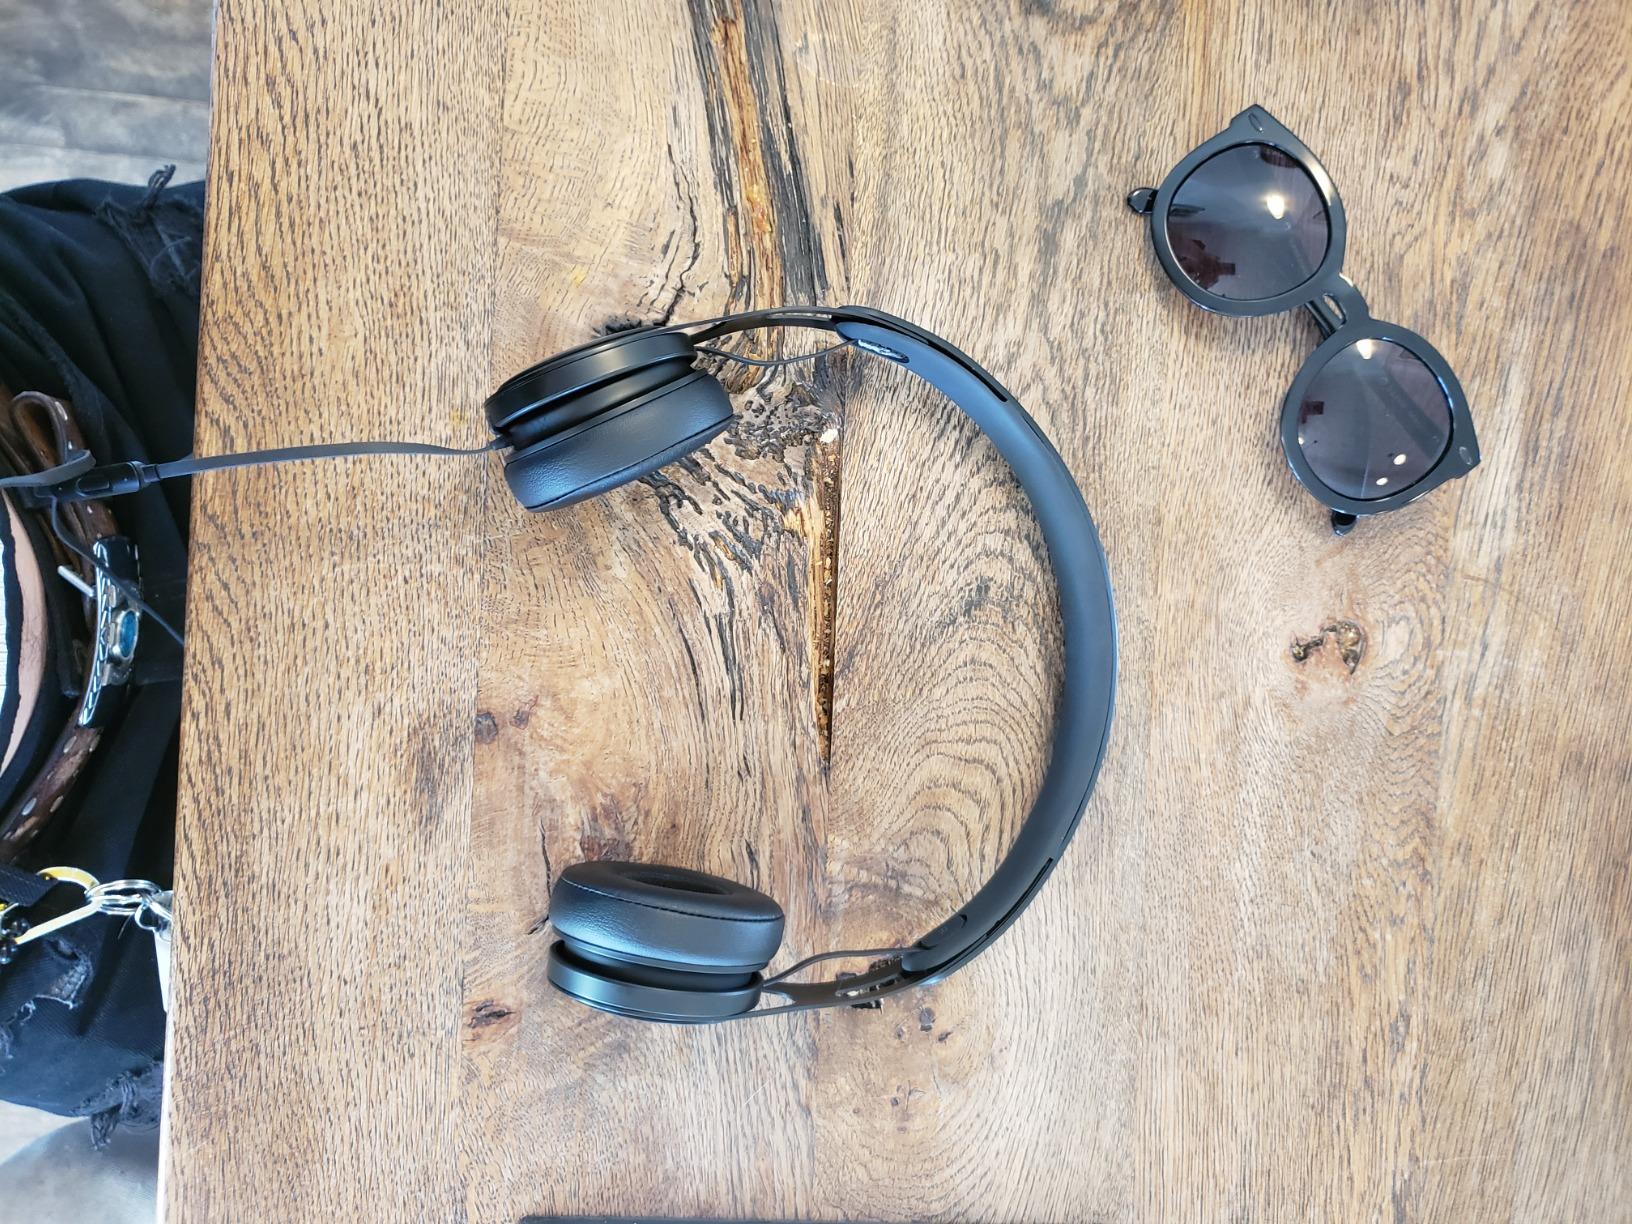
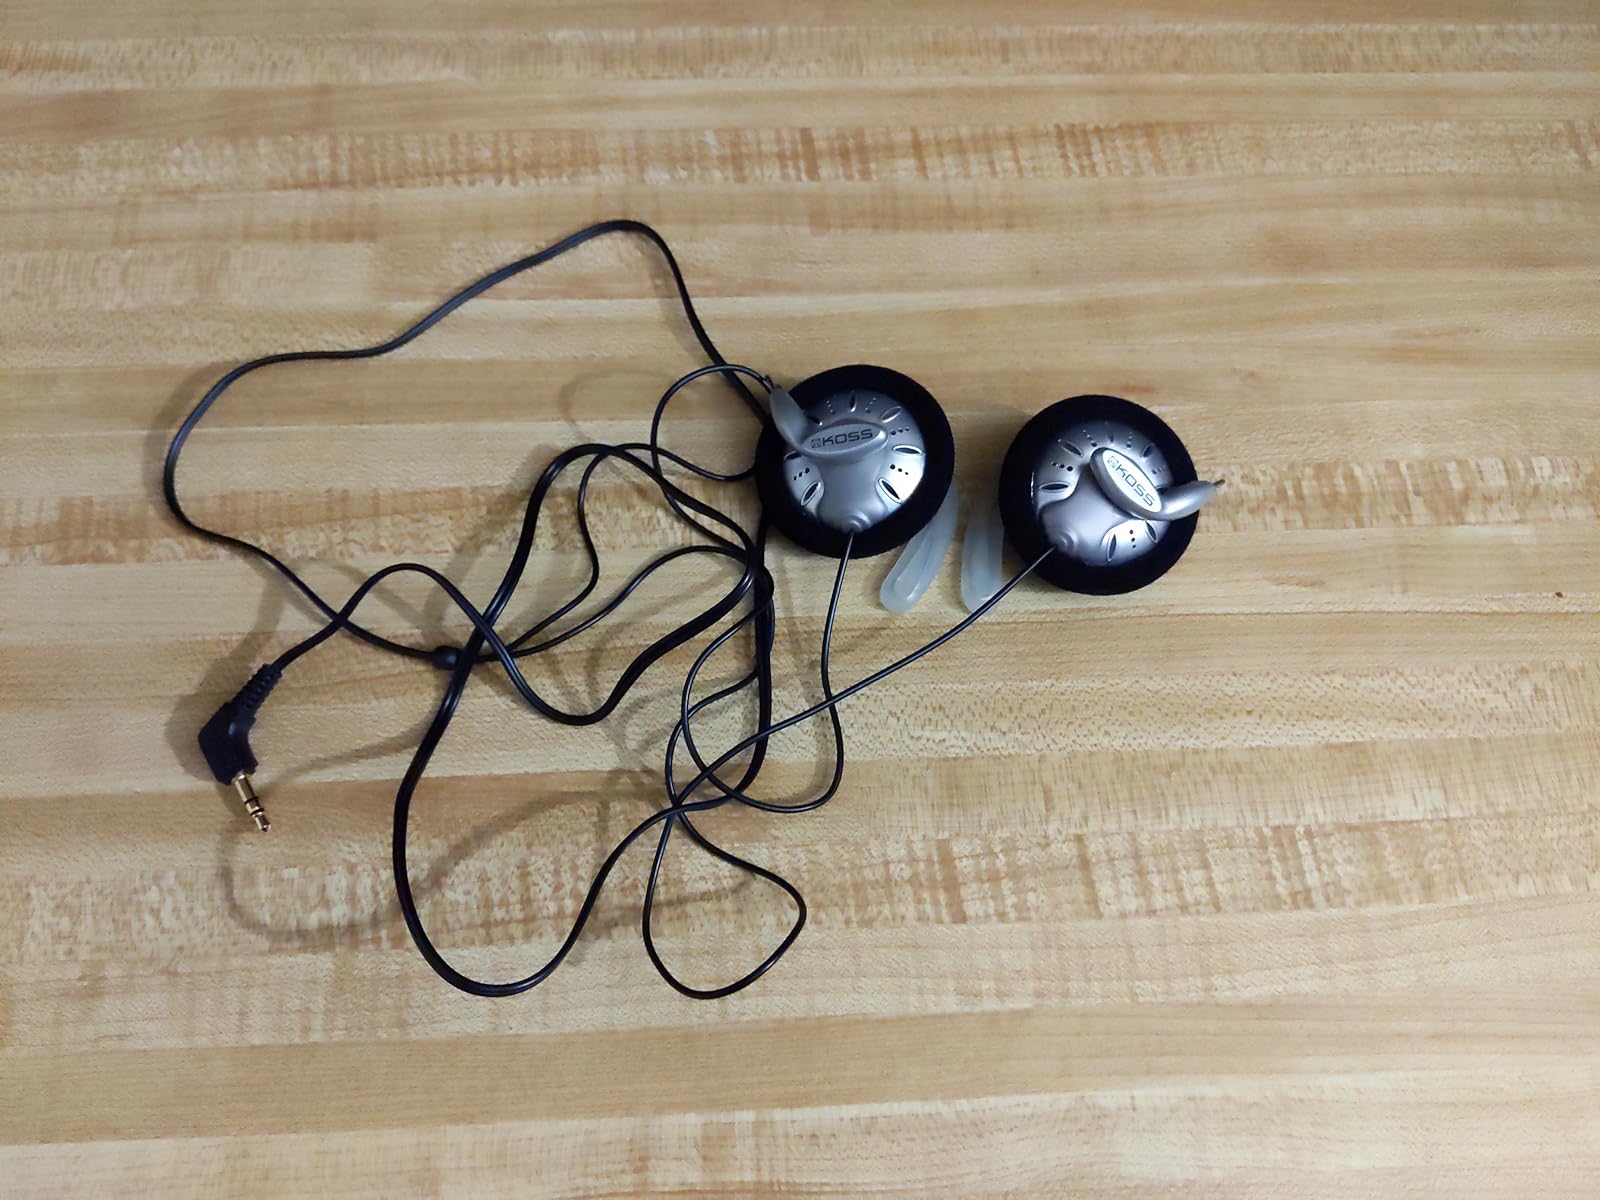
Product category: headphones
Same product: no